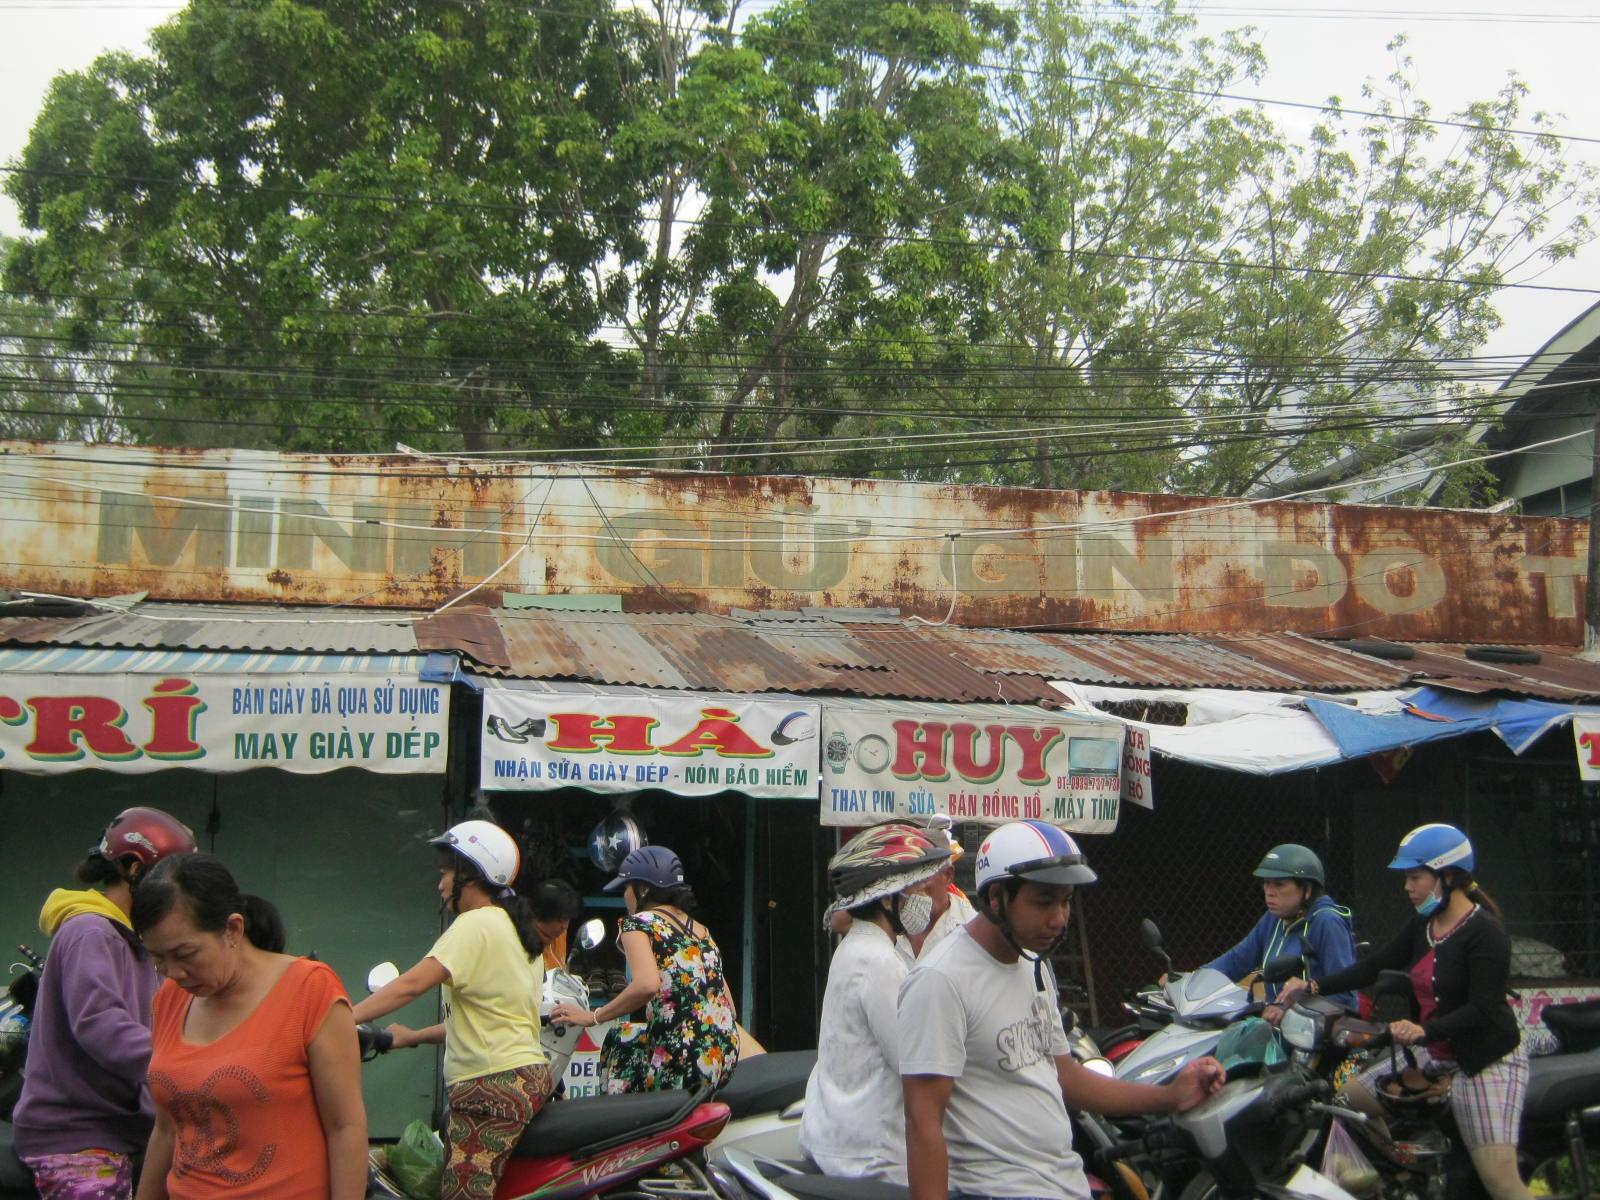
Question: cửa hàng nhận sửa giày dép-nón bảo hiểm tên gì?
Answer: tên là hà